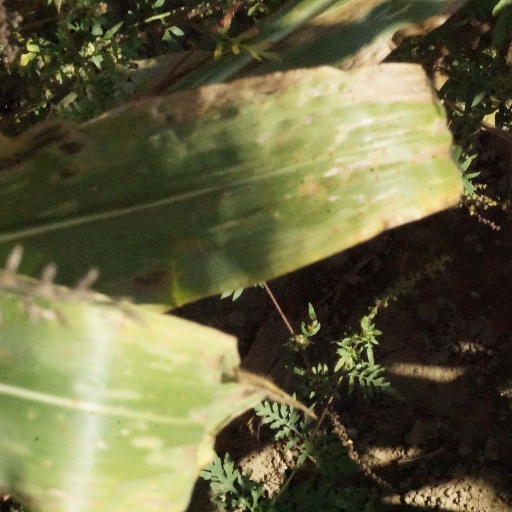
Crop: maize; corn